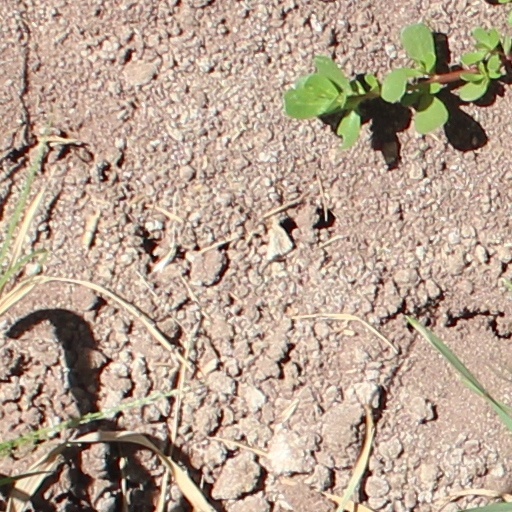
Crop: wheat